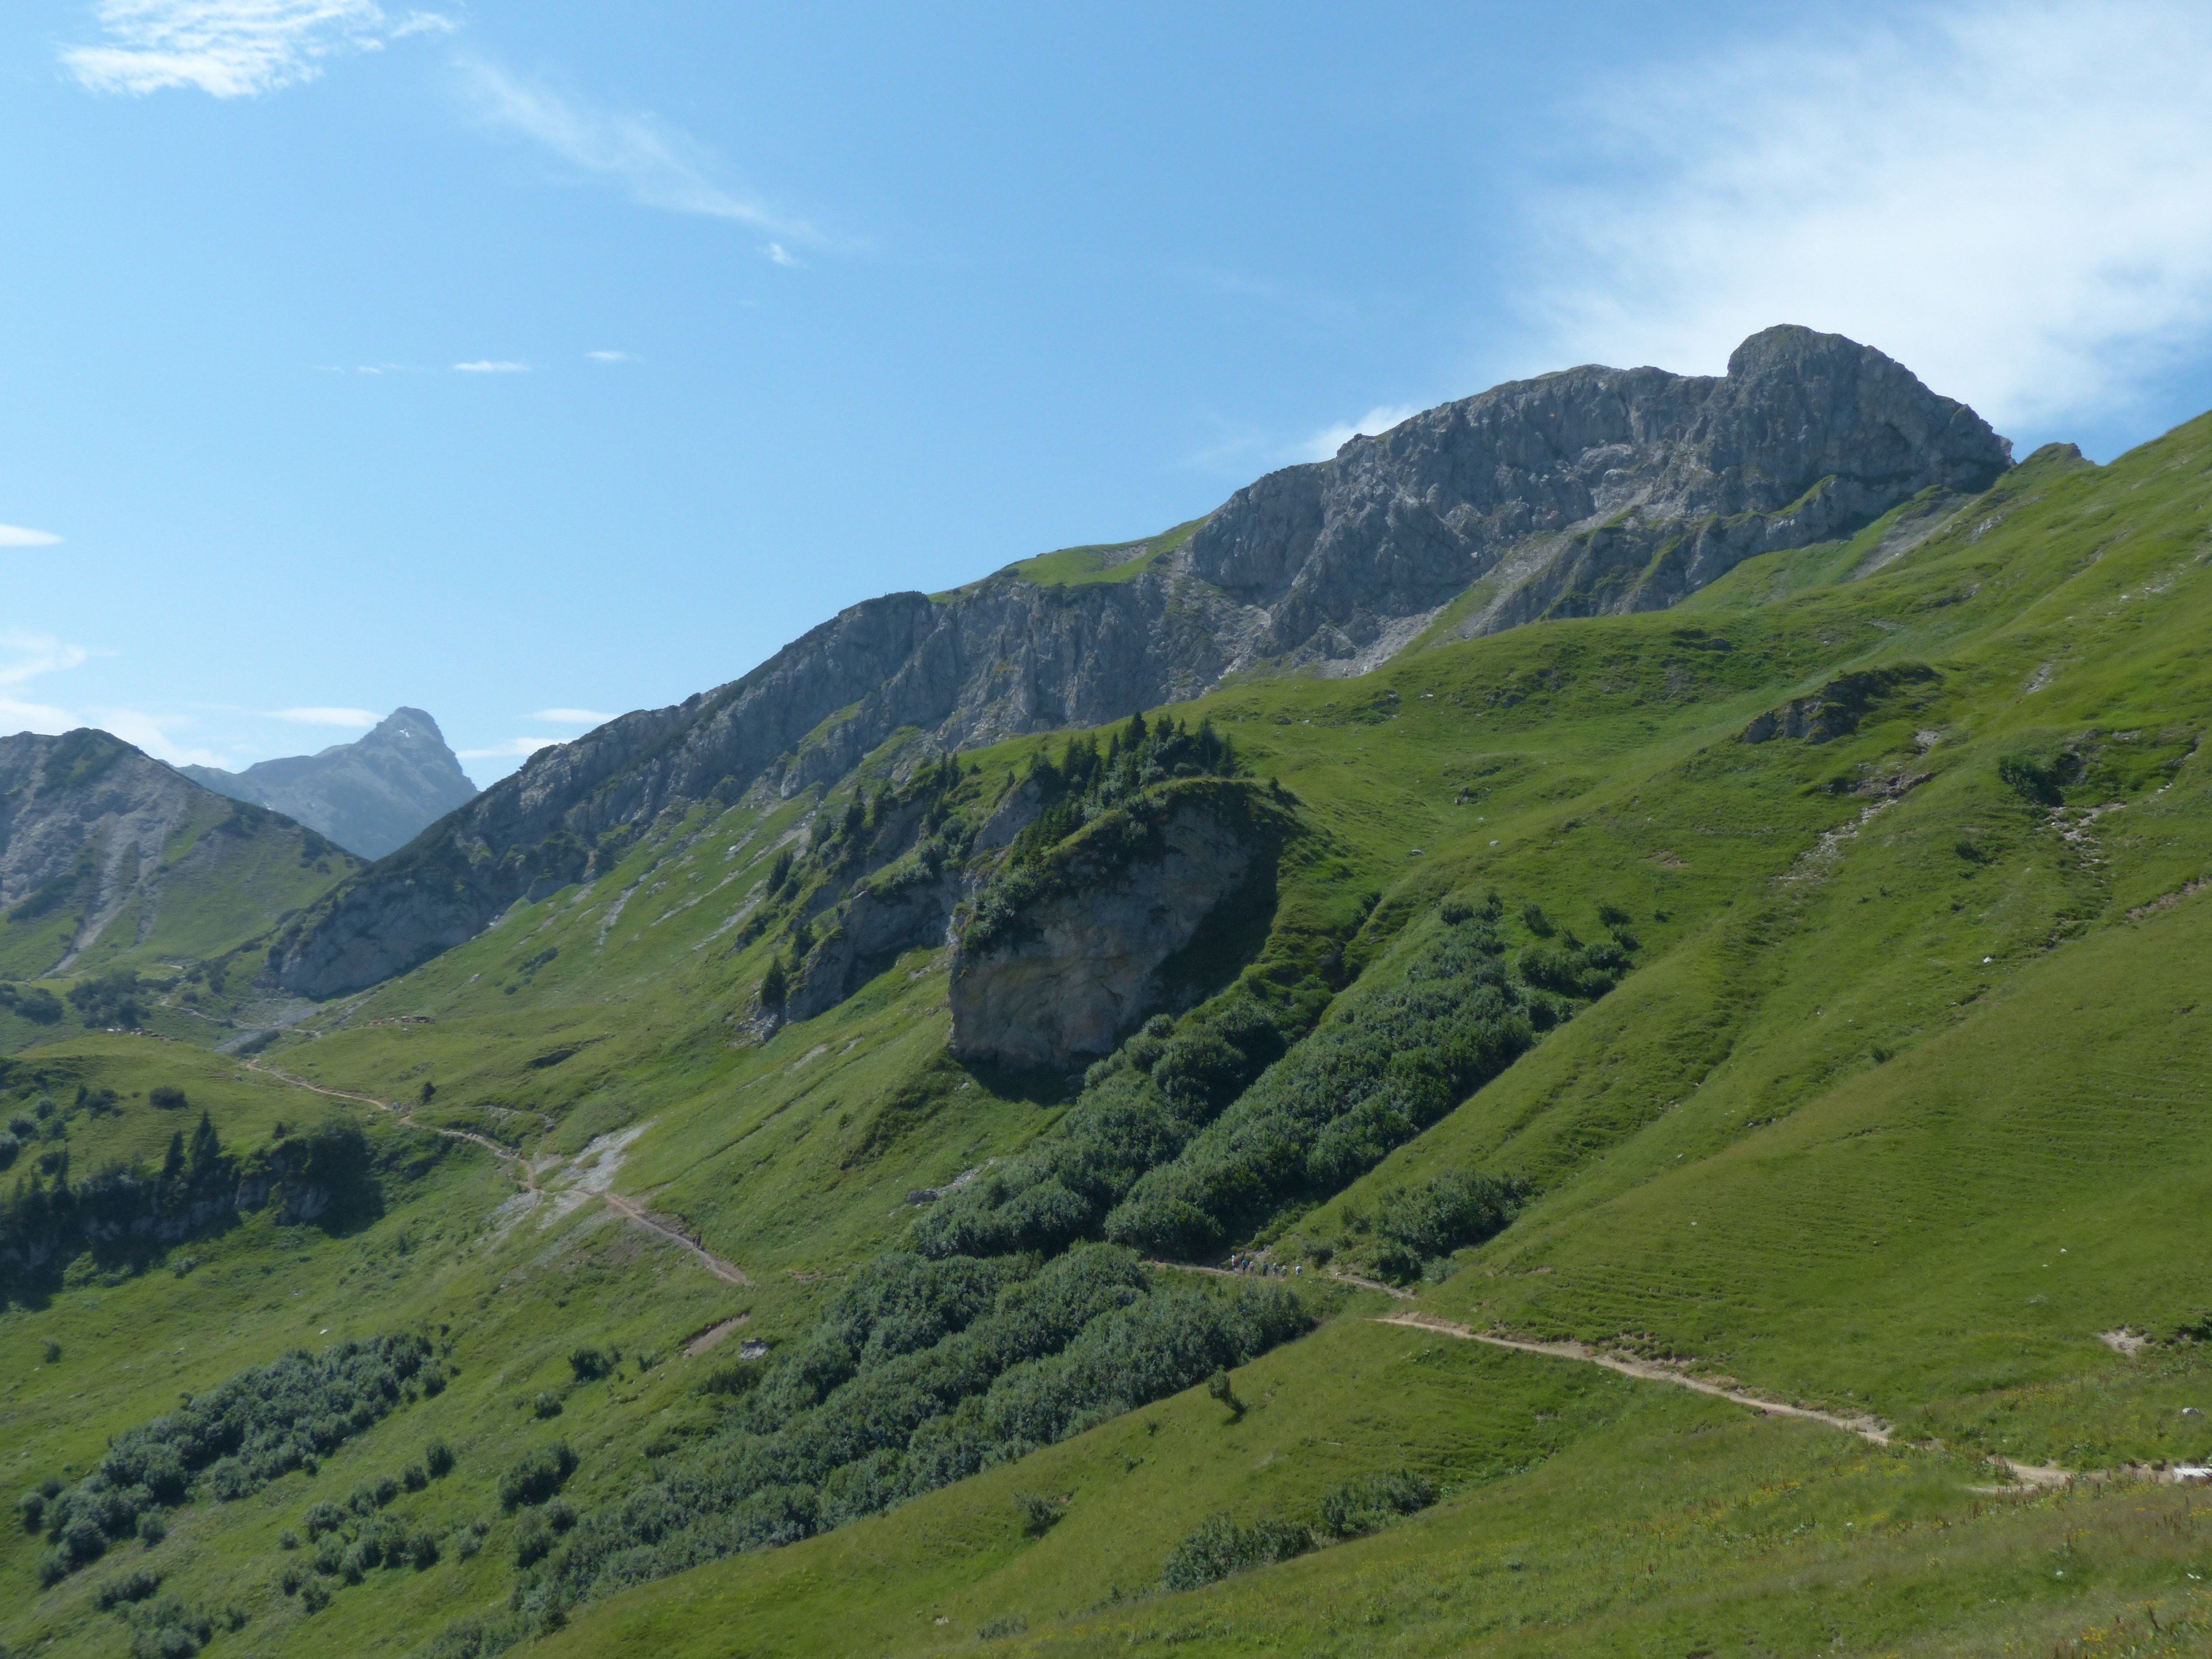
landscape, walking, mountain, hiking, trail, meadow, hill, valley, mountain range, hike, pasture, alpine, highland, ridge, mountains, alps, grassland, plateau, fell, loch, ecosystem, more, landform, mountain meadows, mountain pass, allg u alps, mountain hike, flower meadows, geographical feature, mountainous landforms, grasberg, vilsalpseeberge, sulz tip, lailachspitze, neunerk pfle